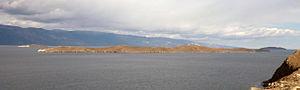
Ogoï est la plus grande île du détroit de Maloe More, dans le lac Baïkal, en Russie.